Winston Dugan, 1st Baron Dugan of Victoria

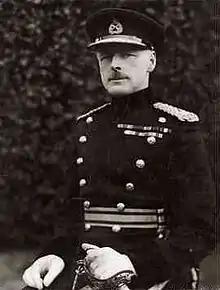
Sir Winston Dugan as Governor of South Australia in 1934

Major General Winston Joseph Dugan, 1st Baron Dugan of Victoria, (3 September 1876 – 17 August 1951), known as Sir Winston Dugan between 1934 and 1949, was a British administrator and a career British Army officer. He served as Governor of South Australia from 1934 to 1939, then Governor of Victoria until 1949.